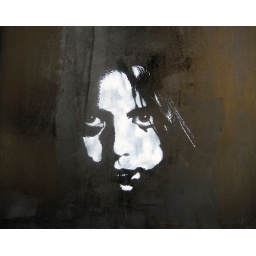
face in a window 2